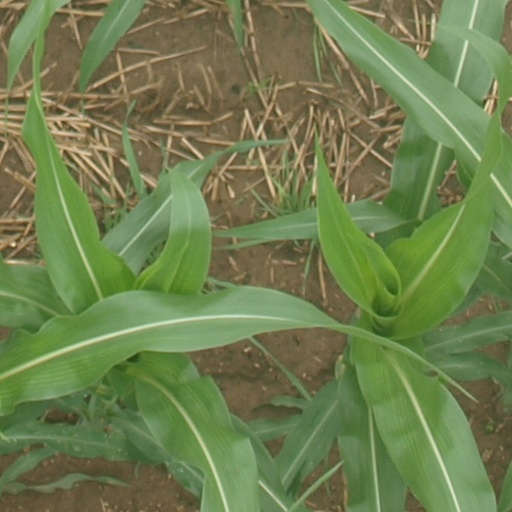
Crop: maize; corn